WX notation

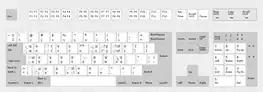
Ubuntu Hindi (WX) keyboard layout

WX notation is a transliteration scheme for representing Indian languages in ASCII. This scheme originated at IIT Kanpur for computational processing of Indian languages, and is widely used among the natural language processing (NLP) community in India. The notation (though unidentified) is used, for example, in a textbook on NLP from IIT Kanpur. The salient features of this transliteration scheme are: Every consonant and every vowel has a single mapping into Roman. Hence it is a prefix code, advantageous from a computation point of view. Typically the small case letters are used for un-aspirated consonants and short vowels while the capital case letters are used for aspirated consonants and long vowels. While the retroflexed voiceless and voiced consonants are mapped to 't, T, d and D', the dentals are mapped to 'w, W, x and X'. Hence the name of the scheme "WX", referring to the idiosyncratic mapping. Ubuntu Linux provides a keyboard support for WX notation.